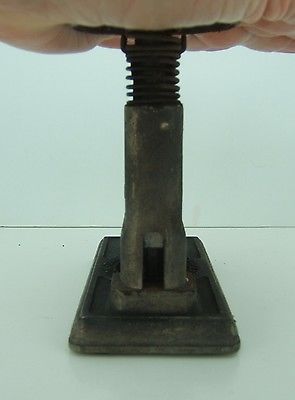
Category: stapler